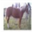
Label: horse